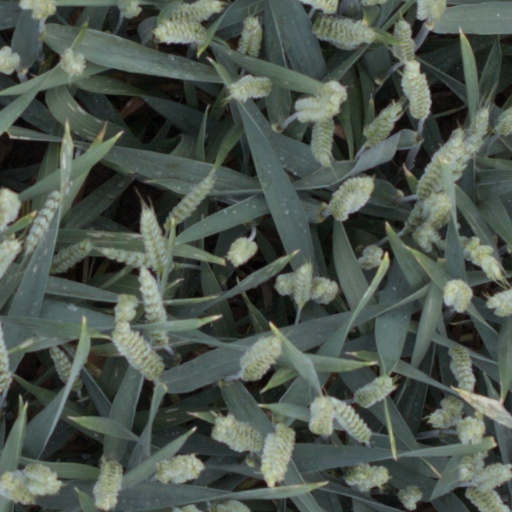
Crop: wheat